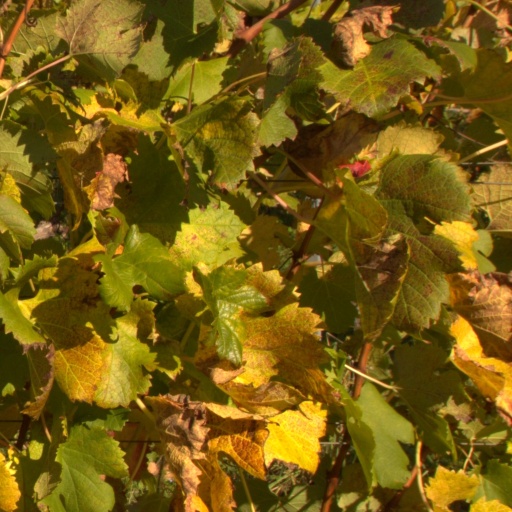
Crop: grape